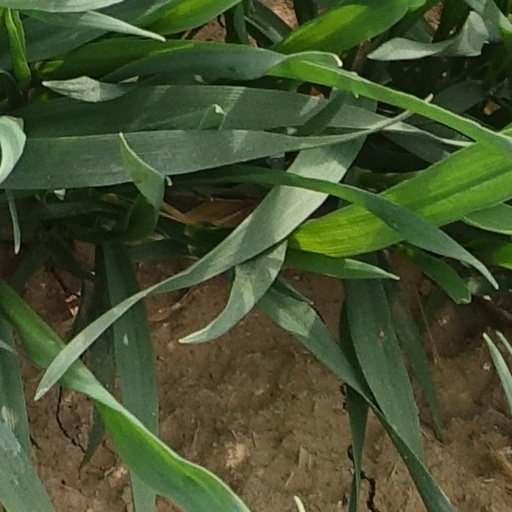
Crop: wheat